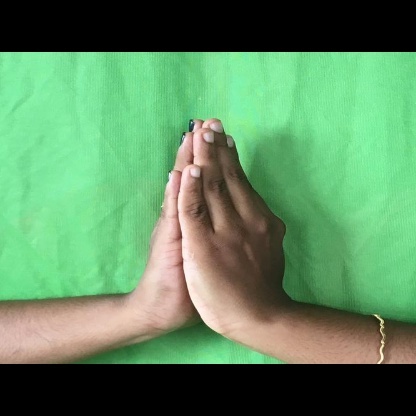
Mudra: Anjali